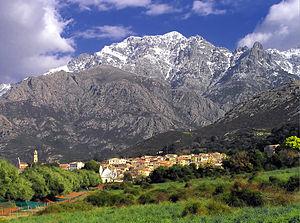
Le village de CALENZANA en Haute-Corse.
Calenzana est une commune française située dans la circonscription départementale de la Haute-Corse et le territoire de la collectivité de Corse. Elle appartient à l'ancienne piève d'Olmia, en Balagne.